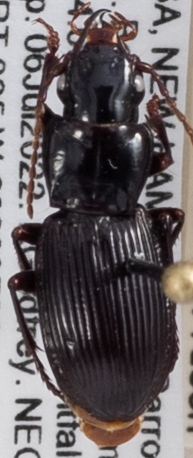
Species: Pterostichus rostratus
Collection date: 2022-07-06
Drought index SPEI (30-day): -1.376
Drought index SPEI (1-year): -0.692
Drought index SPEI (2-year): -1.28